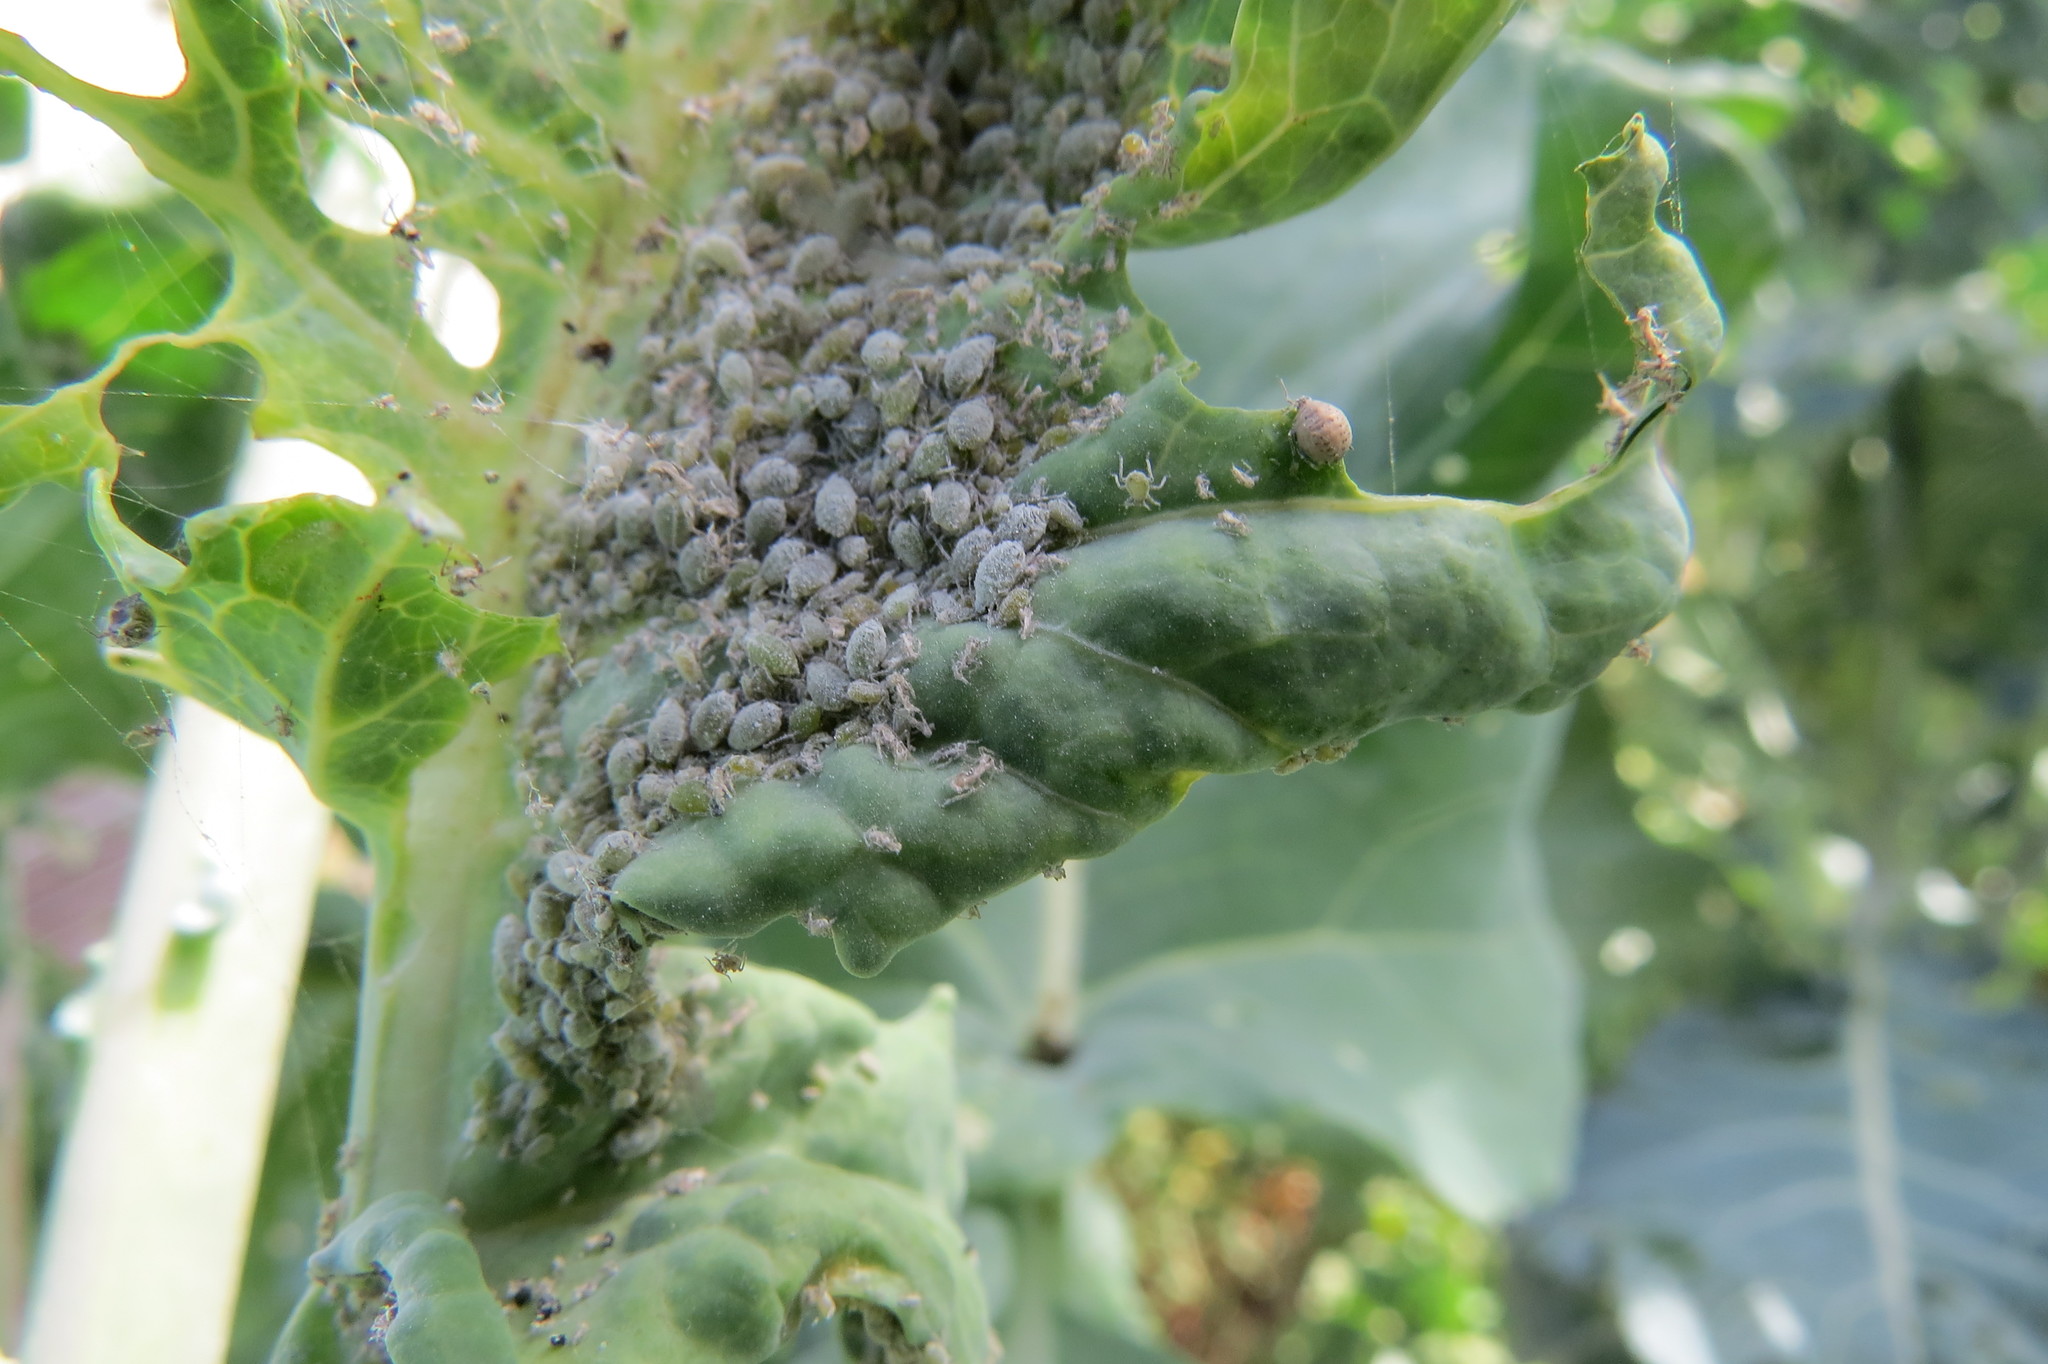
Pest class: cabbage_aphid